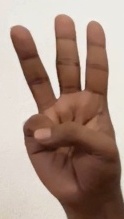
ASL sign: 6